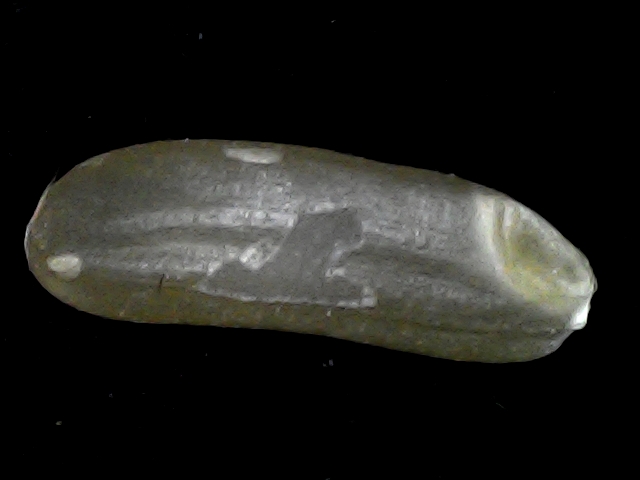
Rice variety: BR23